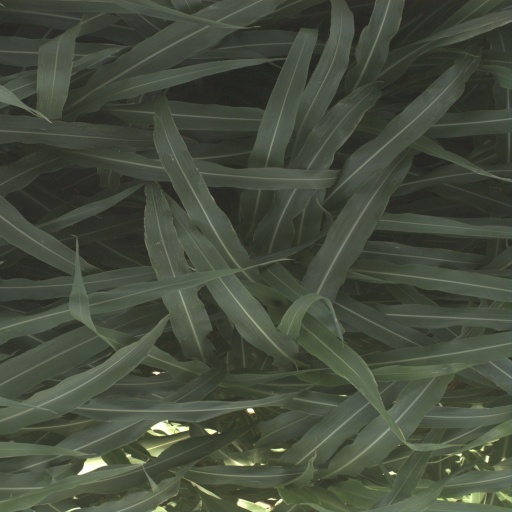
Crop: sorghum